Lower Souris National Wildlife Refuge Airplane Hangar

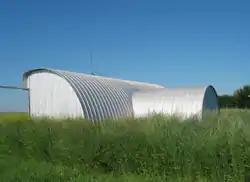
Lower Souris National Wildlife Refuge Airplane Hangar, c. 2011

The Lower Souris National Wildlife Refuge Airplane Hangar is an airplane hangar at the J. Clark Salyer National Wildlife Refuge near Upham, North Dakota. It is a prefabricated, T-shaped, rounded arch metal structure that was built in 1947 by Butler Manufacturing Company. It served as the home base for an airplane that was used to manage lands set aside for wildlife conservation in North Dakota and surrounding areas. The hangar was listed on the National Register of Historic Places in 2011.